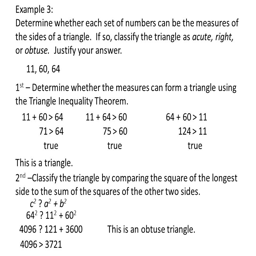
example : determine whether each set of numbers can be the measures of the sides of a triangle .